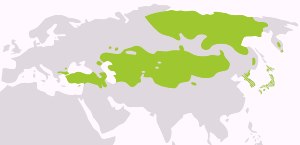
Altaiske sprog
Oversigt over altaiske sprogs udbredelse
Den Altaiske sprogfamilie omfatter tre grene: